Al Khor

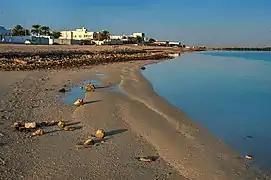
Beach in Al Thakhira

Al Khor is situated in northern Qatar, bordered by the municipalities of Al Shamal to the north, Al Daayen and Umm Salal to the southeast, and Al-Shahaniya to the southwest. In addition to the main municipal headquarters in Al Khor City, there are Ministry of Municipality and Environment branches in Al Thakhira and Al Ghuwariyah.